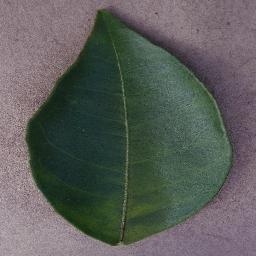
Label: Orange___Haunglongbing_(Citrus_greening)